Crepereia Tryphaena

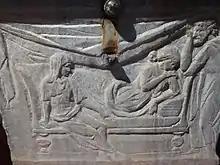
The sarcophagus of Tryphaena

Crepereia Tryphaena was a young Roman woman, presumably about 20 years old, whose sarcophagus was found during the excavation works started in 1889 for the foundations of the Palace of Justice and for the construction of the Umberto I bridge over the Tiber in Rome. Among the items found in her sarcophagus were pieces of a funeral outfit, including a sculpted doll.